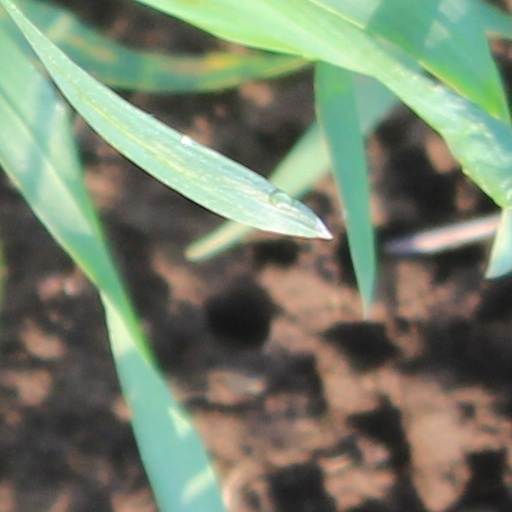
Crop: wheat